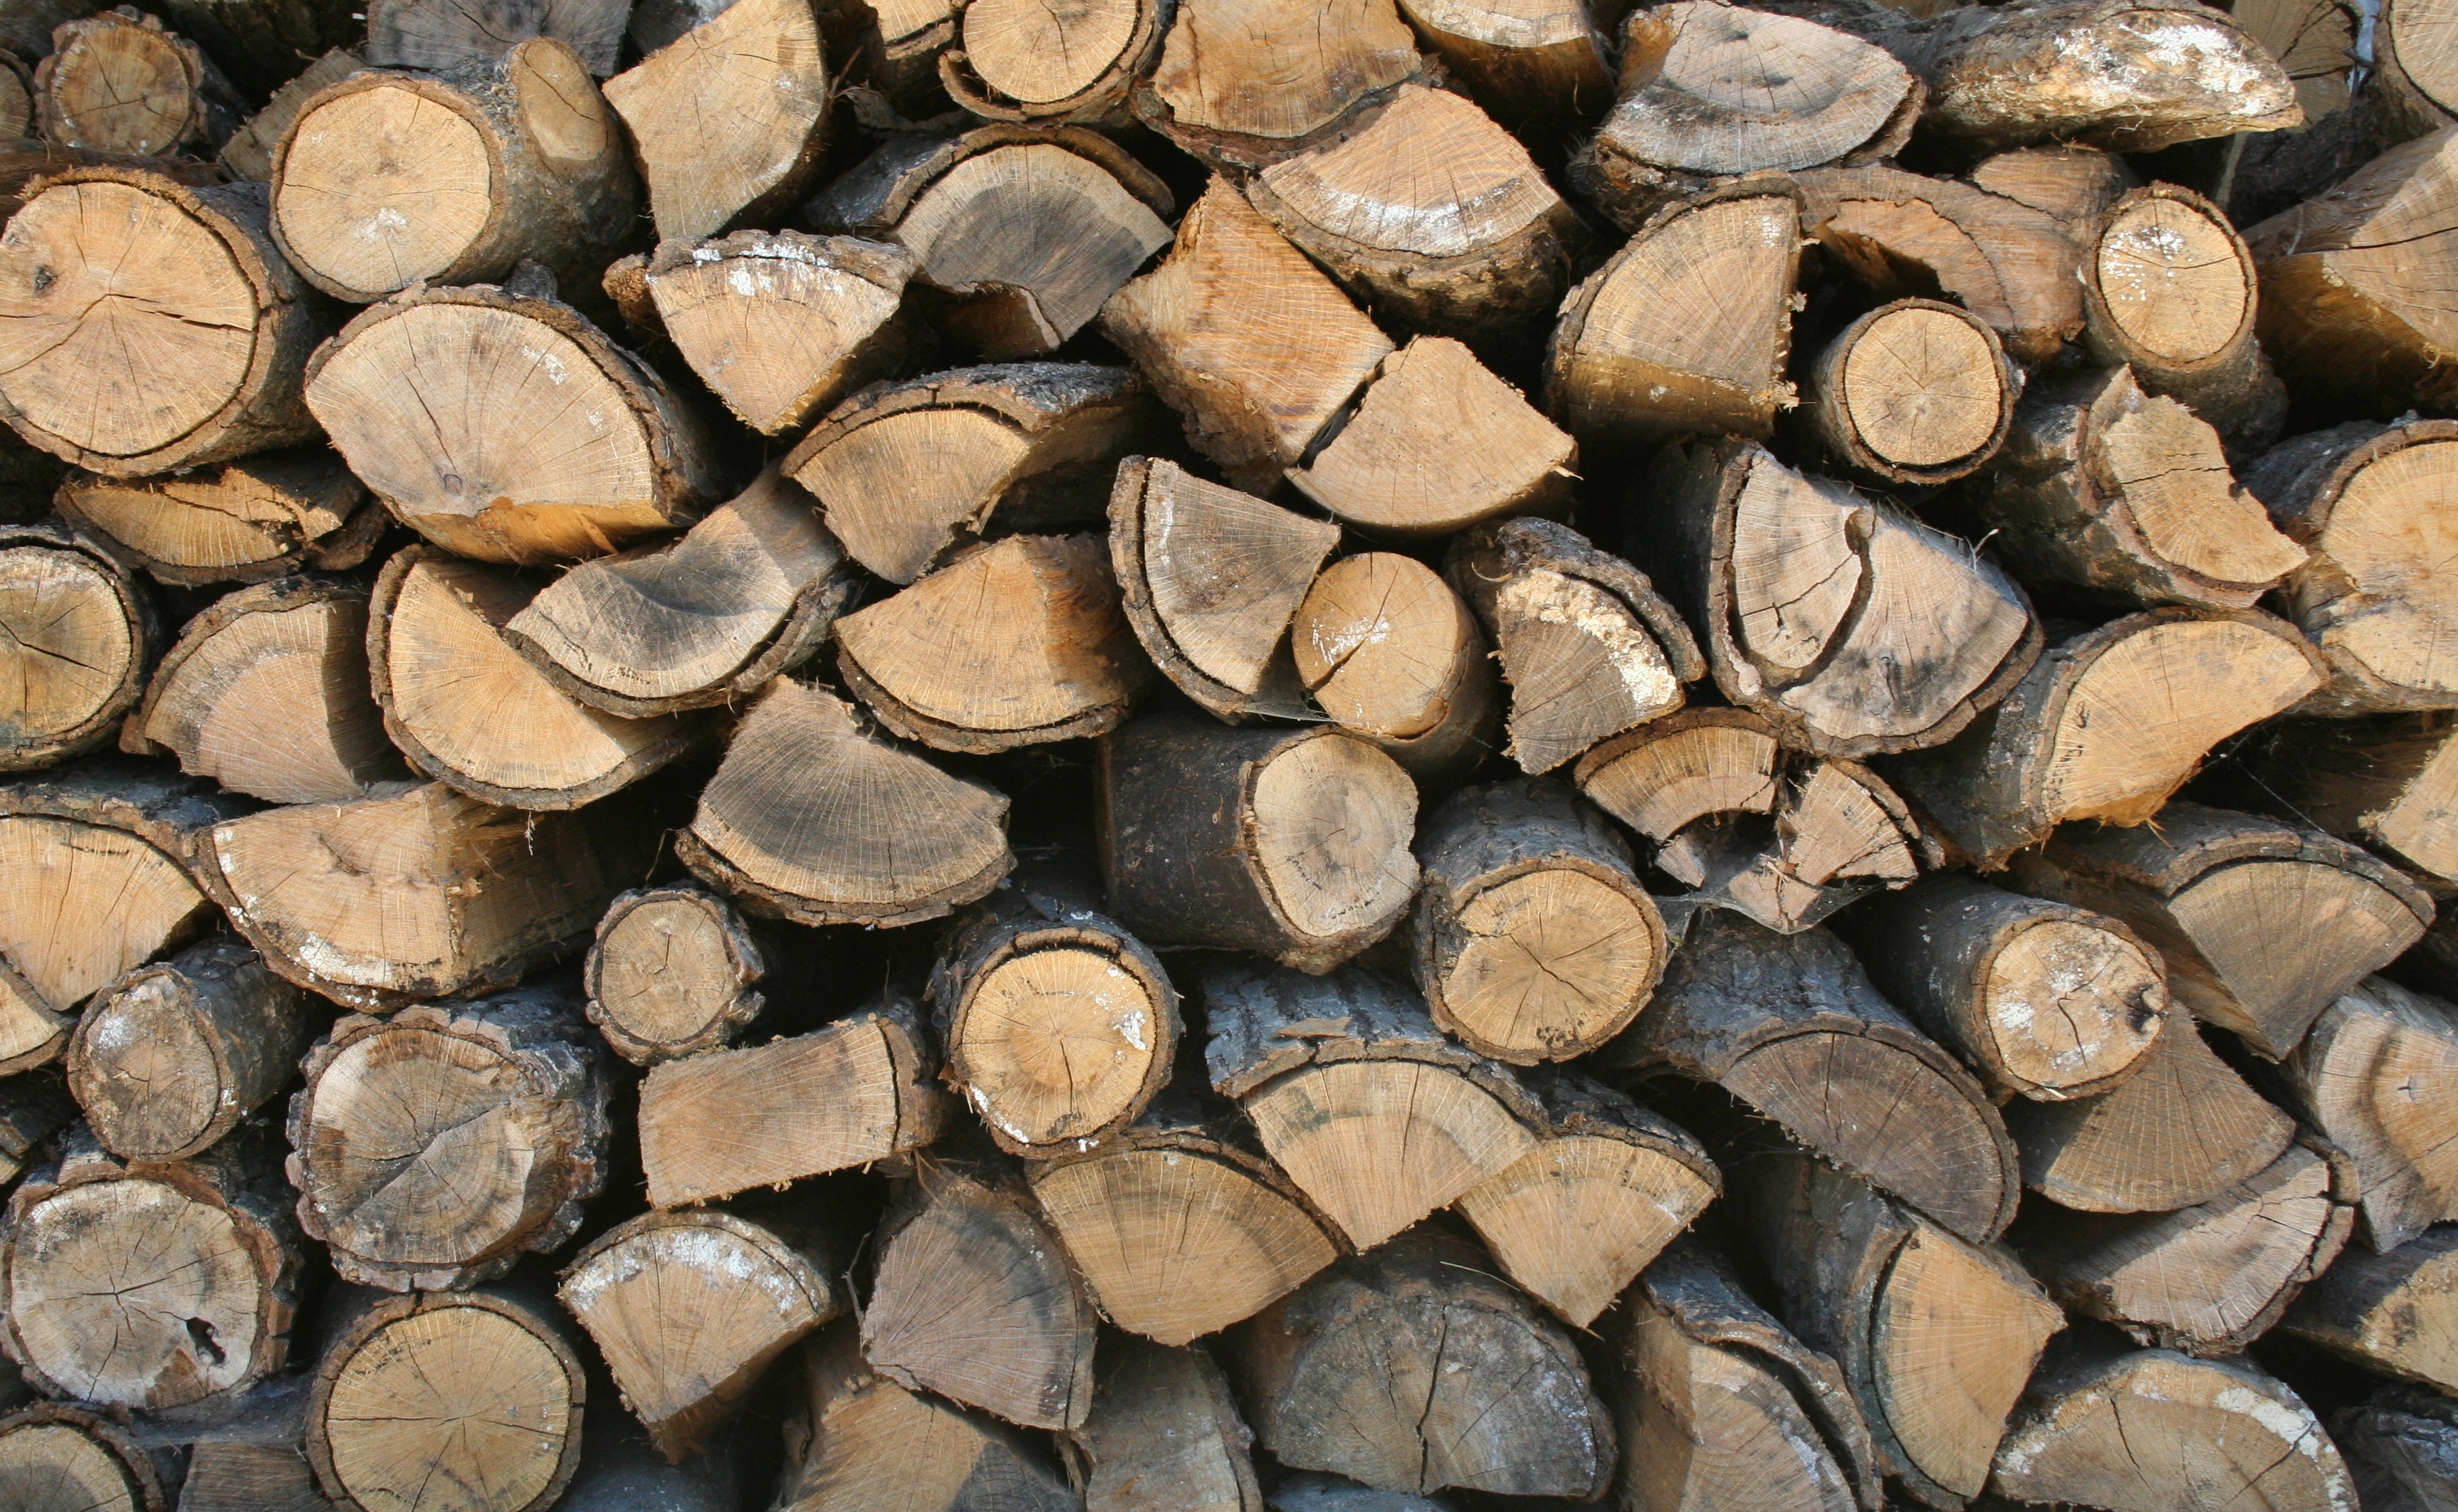
tree, rock, branch, wood, texture, trunk, chopped, pile, pattern, pebble, soil, fireplace, stone wall, firewood, stack, lumber, material, cut, close up, drying, design, logs, fuel